Nationality Rooms

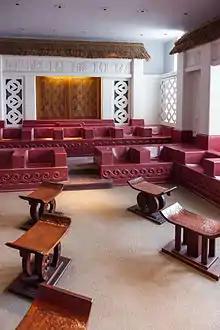
The African Heritage Classroom

The African Heritage Classroom was designed to reflect an 18th-century Asante temple courtyard in Ghana which would provide the setting for ceremonial events, learning, and worship. The classroom represents the entire continent of Africa with Yoruba-style door carvings by Nigerian sculptor Lamidi O. Fakeye depicting ancient kingdoms of Africa including Egypt, Nubia, Ethiopia, Benin, Kongo/Angola, Kuba, Mali, and Zimbabwe. Plaster forms in the frieze represent the arts, music, science, languages, and literature of Africa. A display case housing artifacts from various African nations and the chalkboard area reflect patos around the courtyard. Below the chalkboard doors depicting the Igbo lozenge and star motif are Sankofa birds which symbolize the need to learn from the past in order to prepare for the future. The oxblood steps, two levels of student benches, and wainscot with relief decorations suggest the polished clay of an Asante temple. Openwork screens are present on the windows as they are used in Asante structures to filter the sun's rays while allowing air flow. Six chieftain stools provide informal seating near a hand-carved professor's lectern.